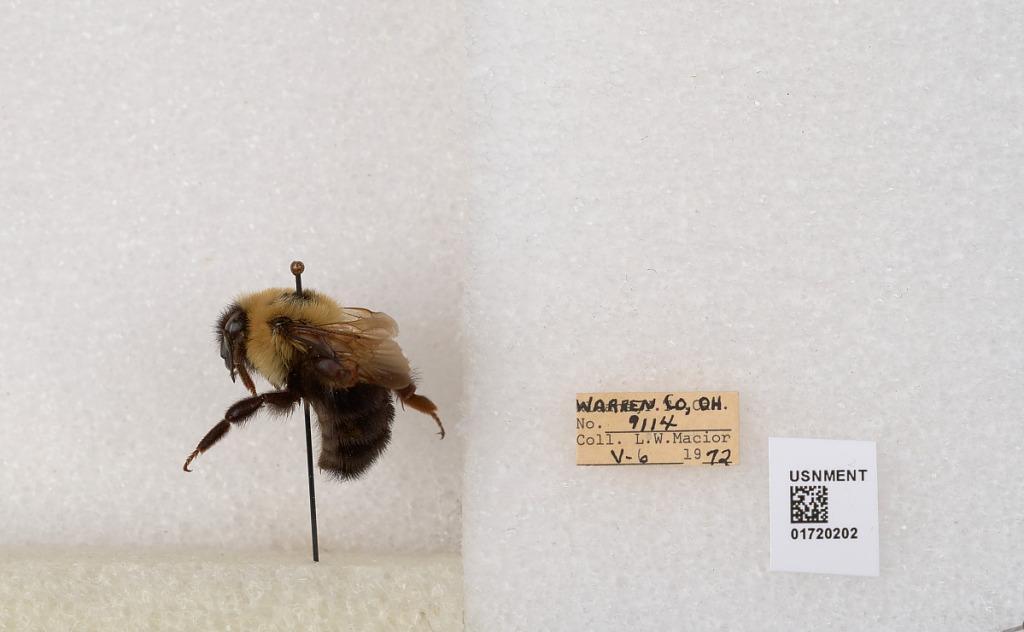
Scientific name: Bombus bimaculatus Cresson
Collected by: L. Macior
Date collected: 1972-5-6
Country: United States
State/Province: Ohio
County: Warren
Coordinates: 39.4276, -84.1668